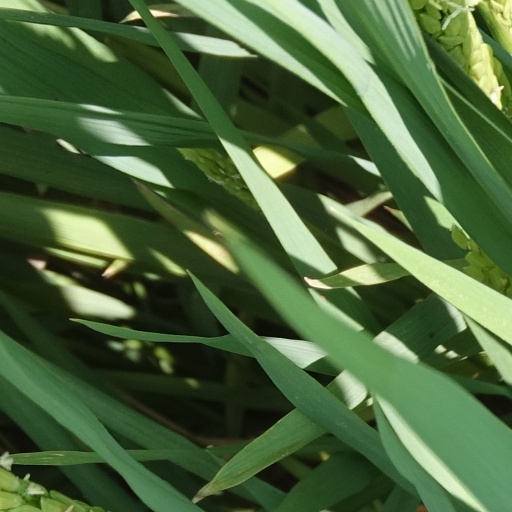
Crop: rice